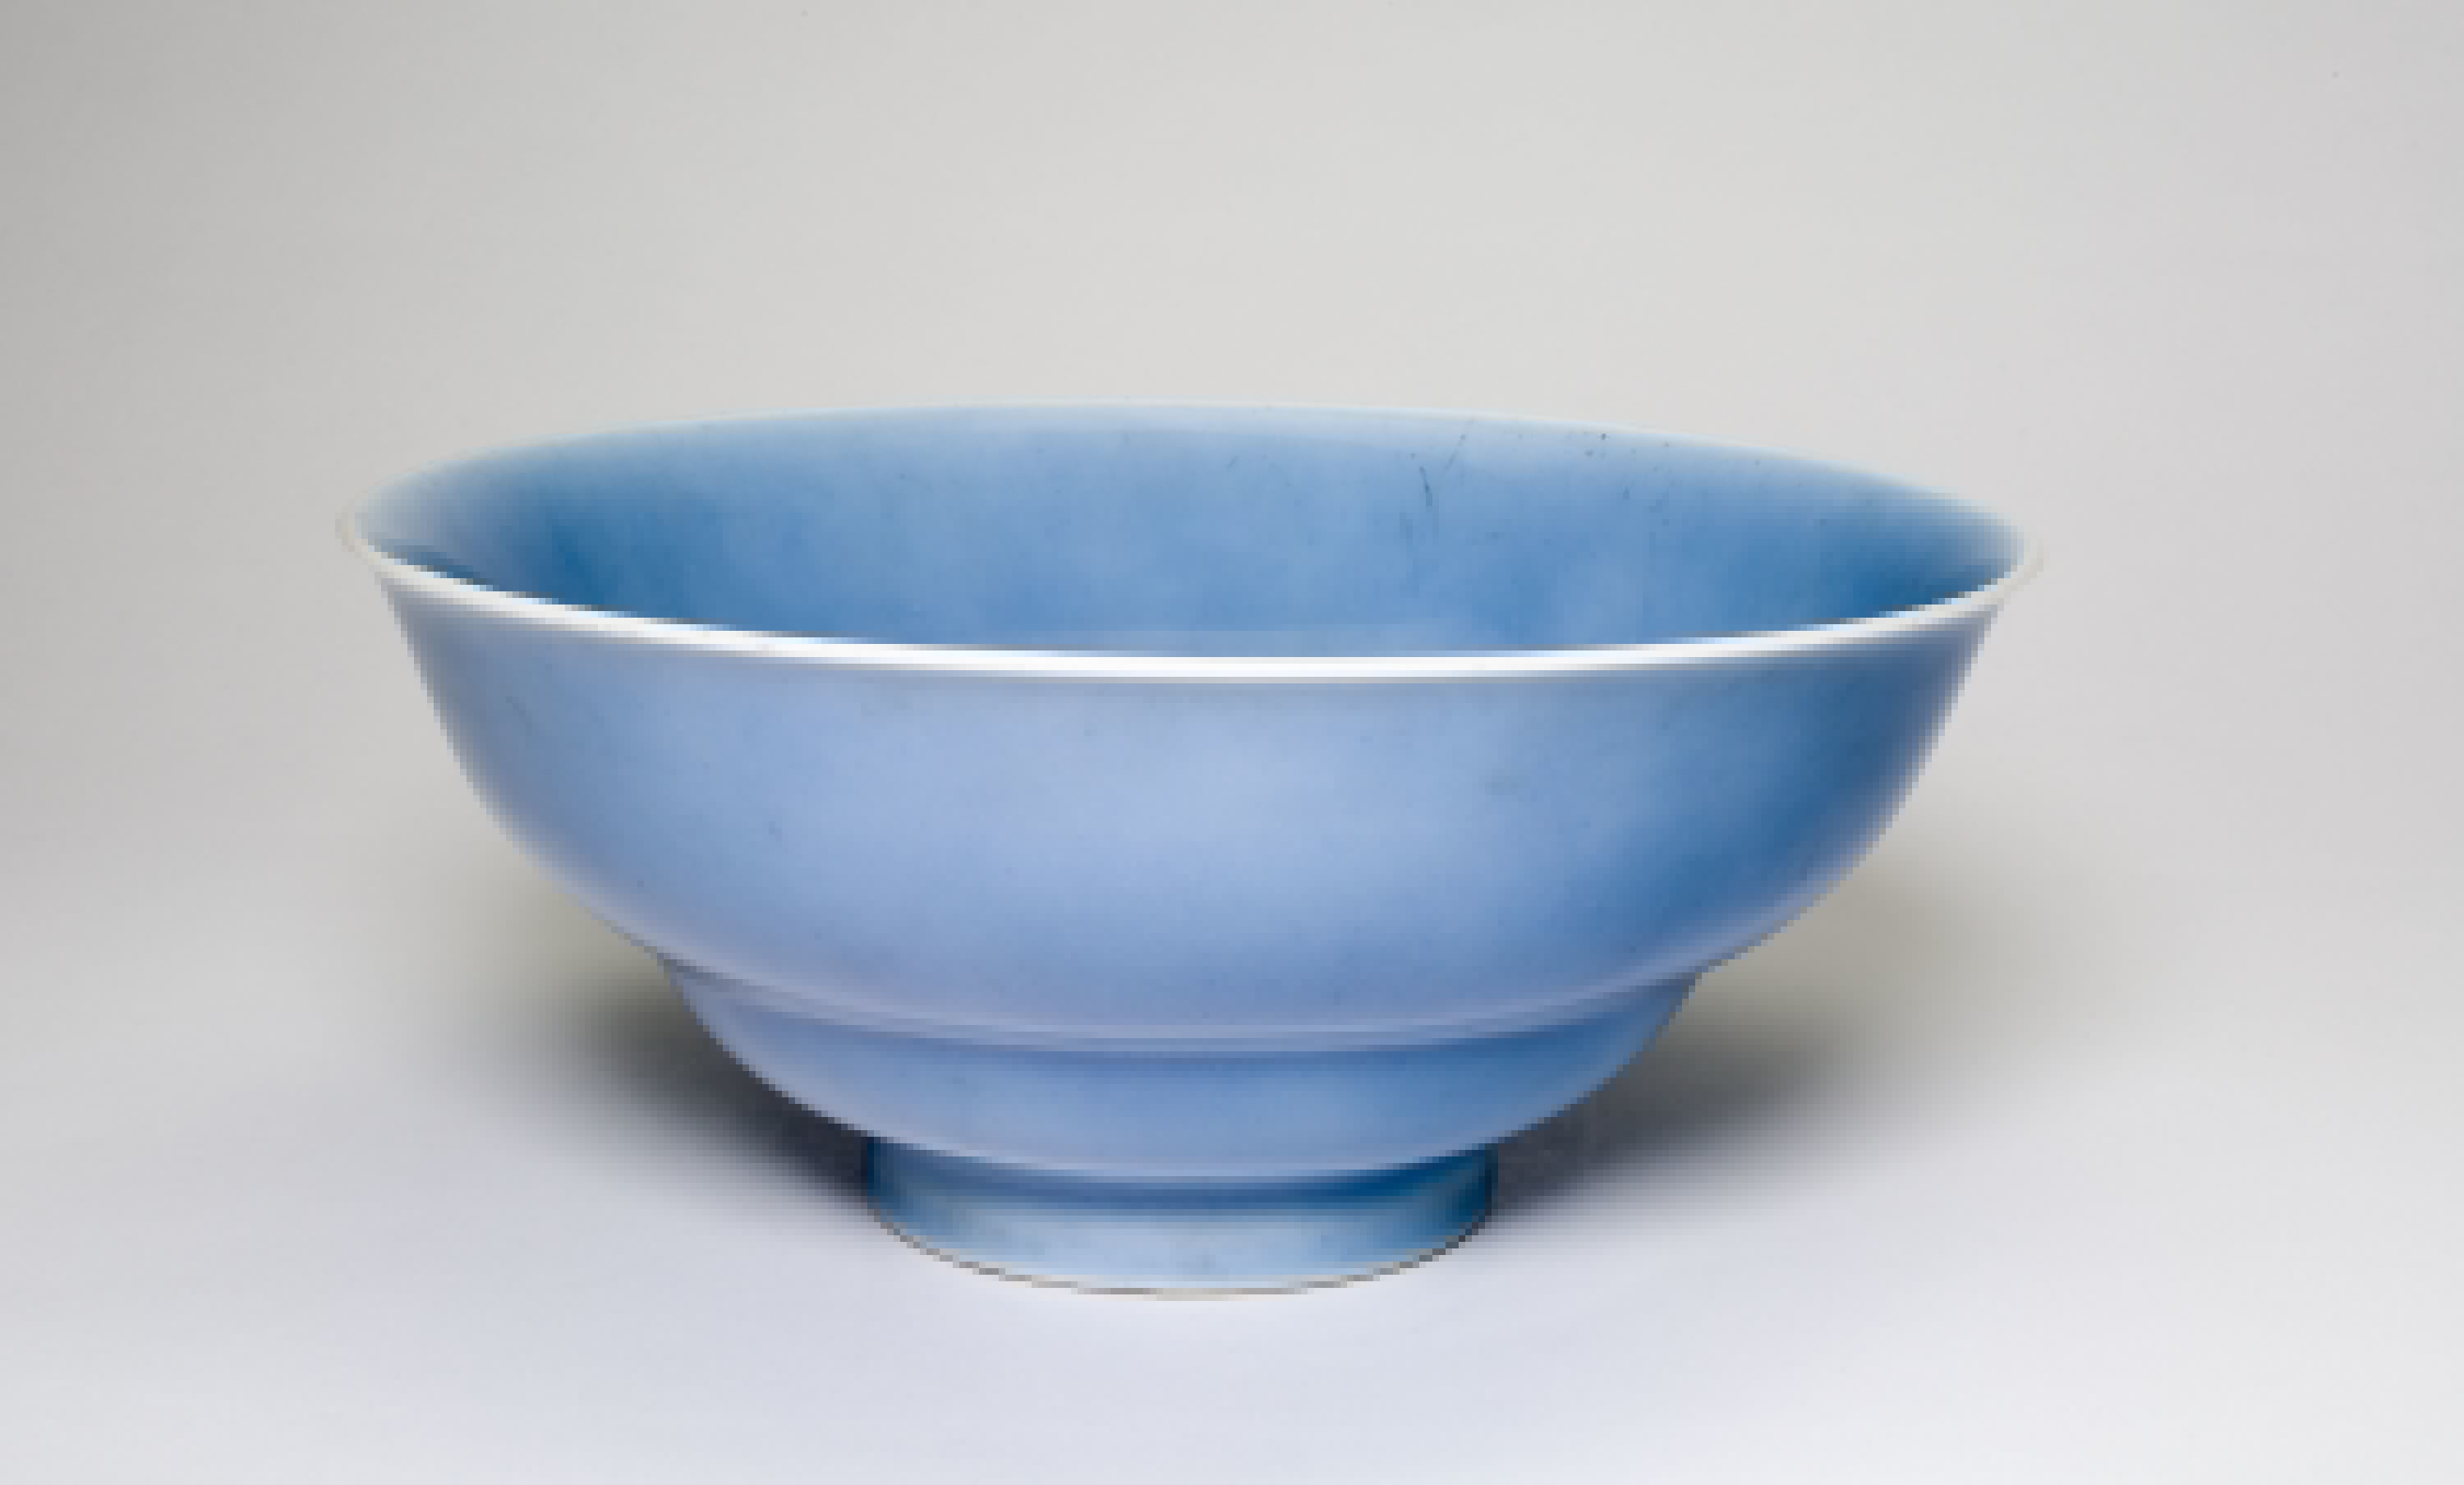
blue, bowl, porcelain, cobalt blue, turquoise, azure, ceramic, tableware, mixing bowl, earthenware, dishware, pottery, serveware, teacup, drinkware, cup